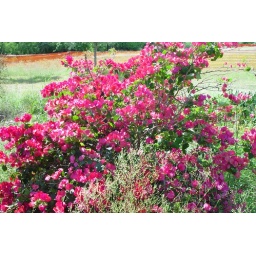
Some pink flowers at the Botanical Gardens in Corpus Christi, TX